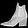
Label: Ankle boot